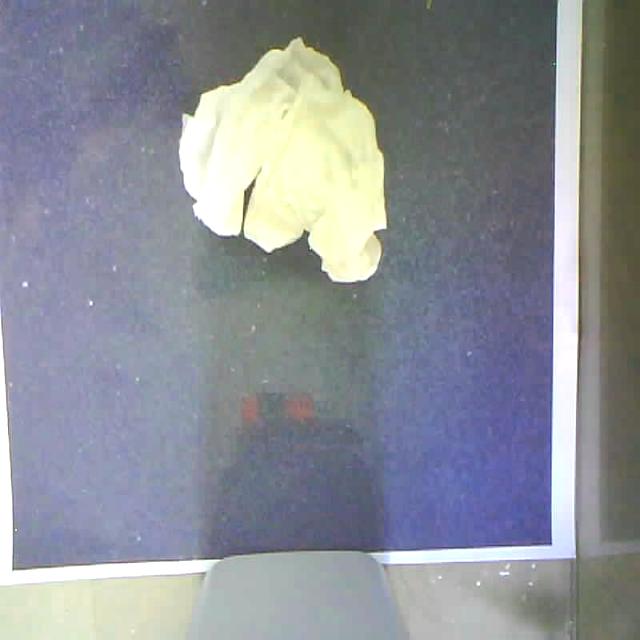
Label: tissues